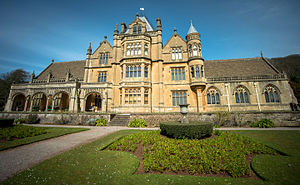
Tyntesfield
Tyntesfield.
Tyntesfield er et victorianske nygotisk hus og ejendom nær Wraxall, North Somerset, England. Huset er listed building af første grad, og den er opkaldt Tynte baronets, som havde ejet ejendomme i området siden 1500-tallet. Tidligere lå på stedet et jagtslot i 1500-tallet, der blev brugt som gårdbygning frem til begyndelsen af 1800-tallet. I 1830'erne blev der opførte en georgiansk herregård, som blev købt af den engelske erhvervsmand William Gibbs, hvis enorme formue kom fra guano som brug til gødning. I 1860'erne fik Gibbs foretaget en omfattende udvidelse og ombygning af huset; et kapel blev tilføjet i 1870'erne. Gibbs-familien ejede huset frem til Richard Gibbs' død i 2001.